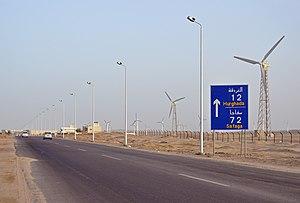
La route d'Ismaïlia à Hurghada et Safaga, dans les environs de Hurghada (Égypte)